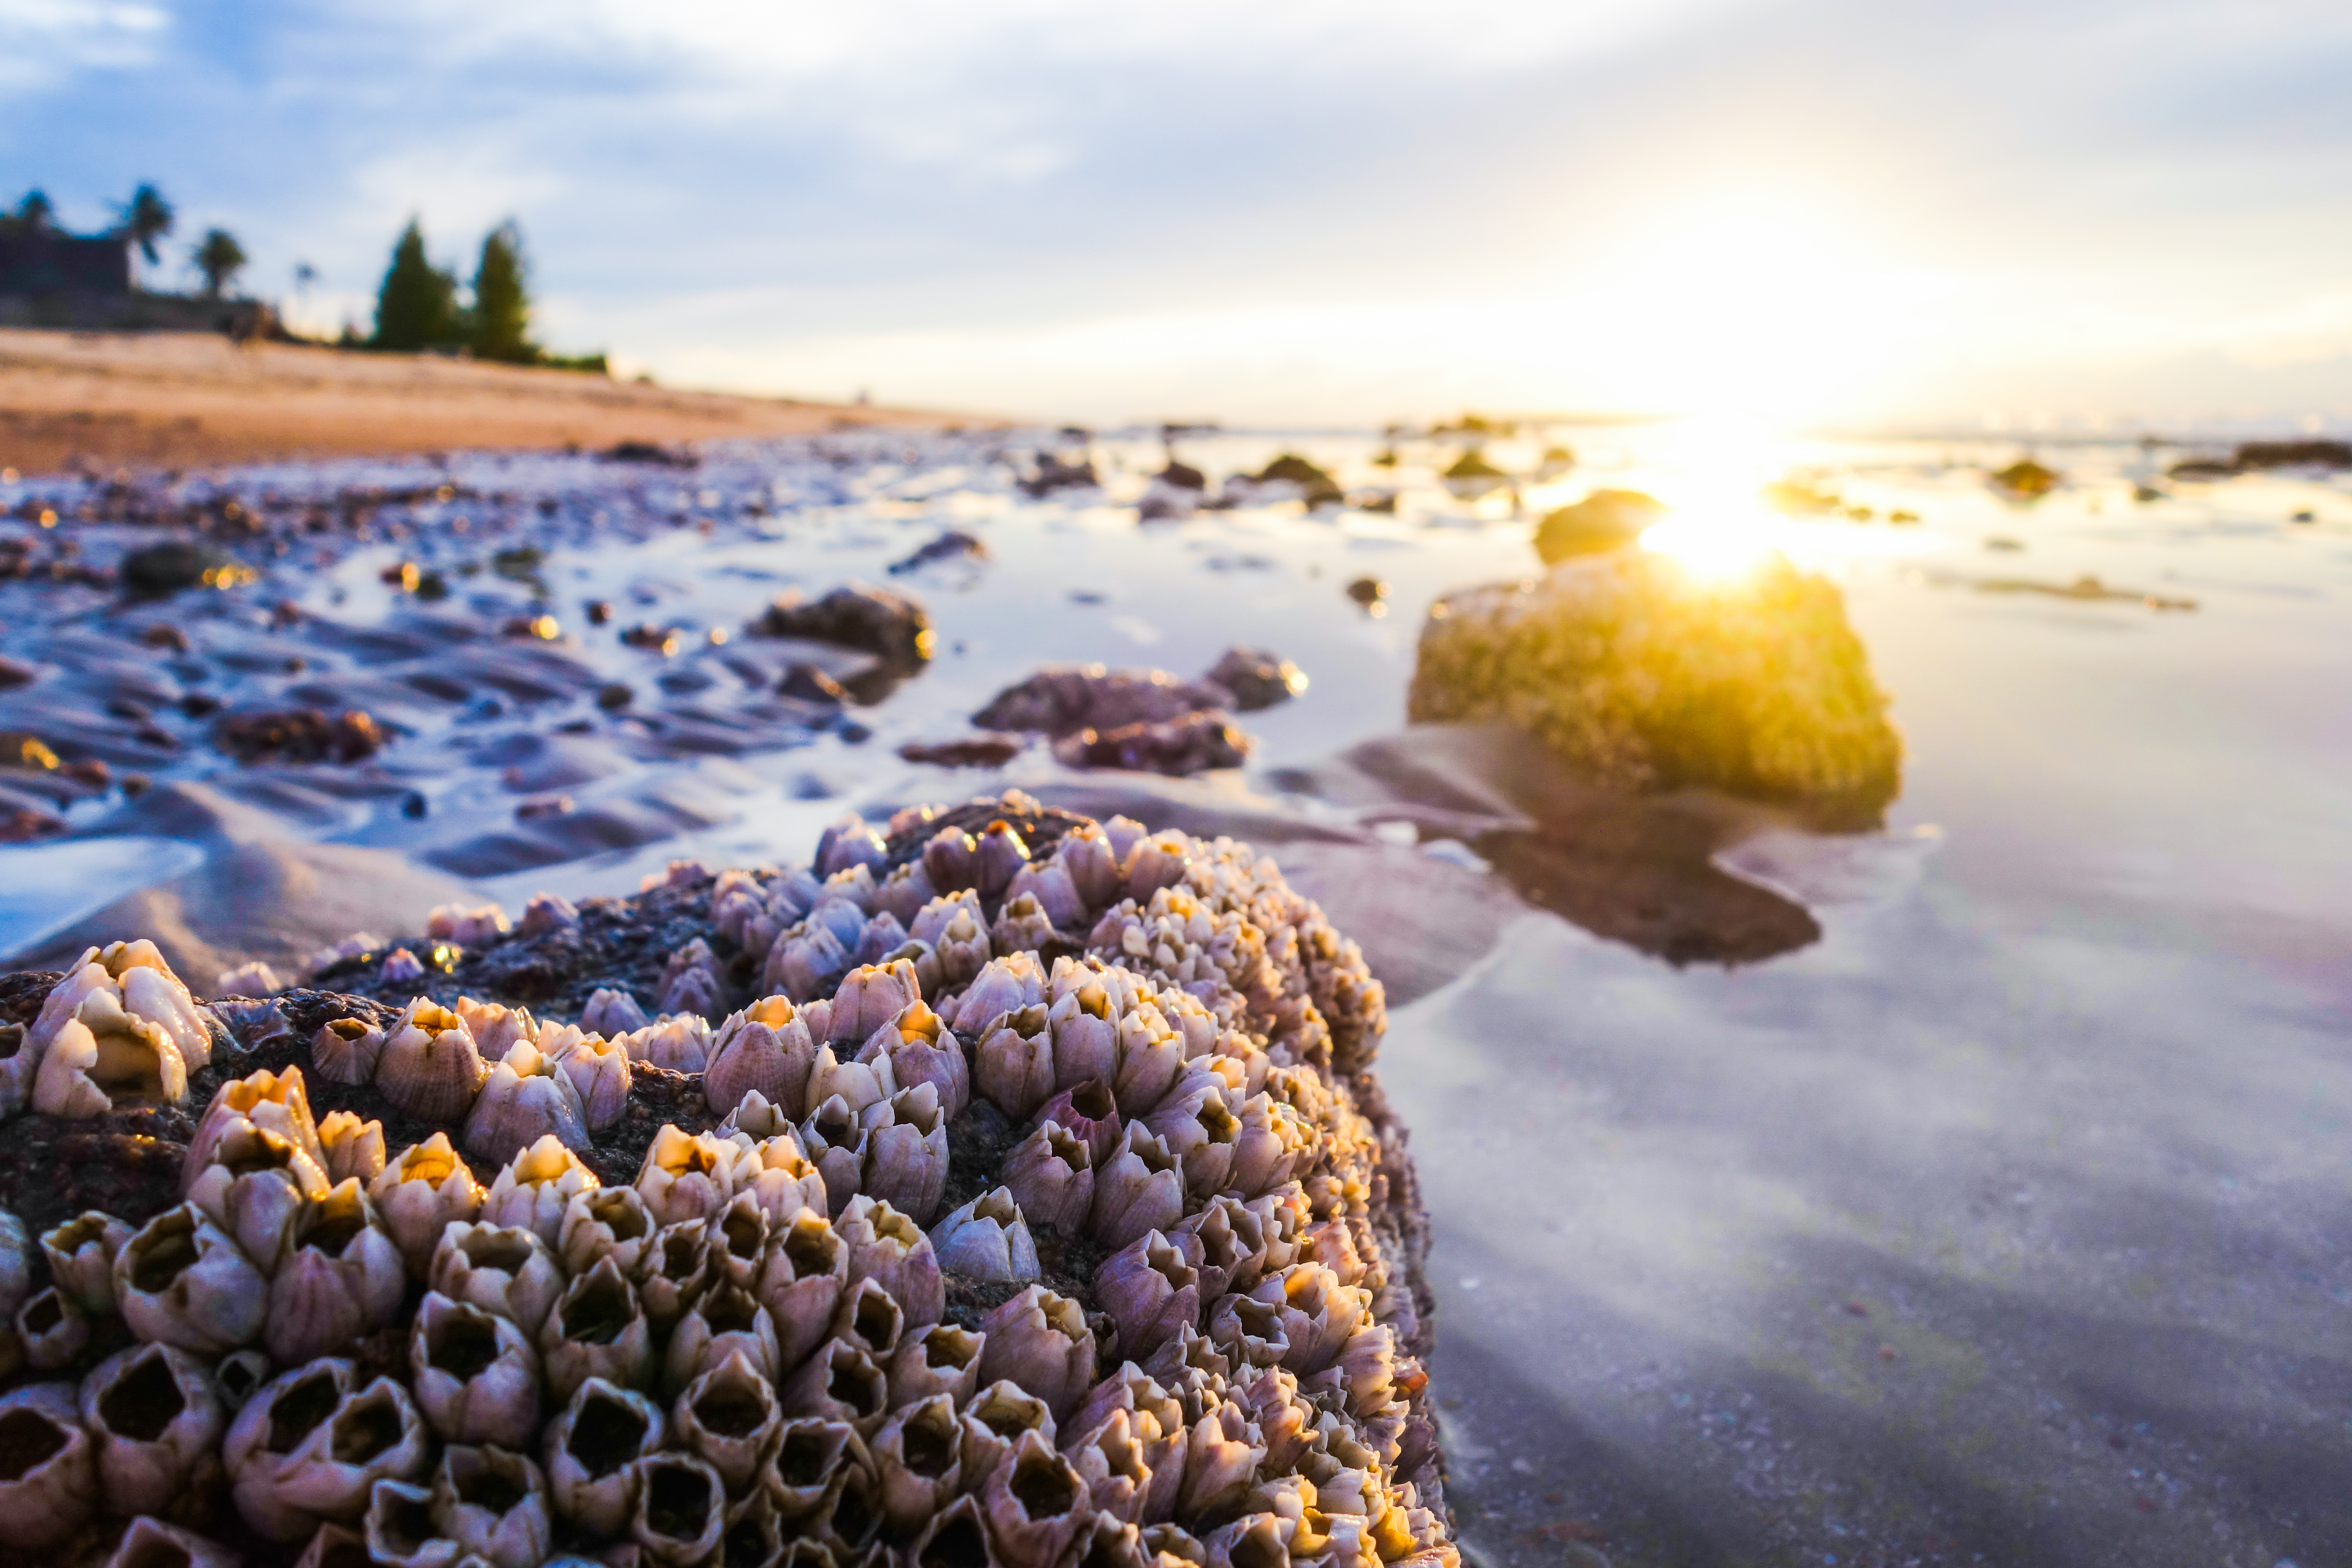
view, nature, sea, shore, coast, natural environment, sky, water, ocean, rock, beach, coastal and oceanic landforms, horizon, photography, wave, sunlight, landscape, vacation, bay